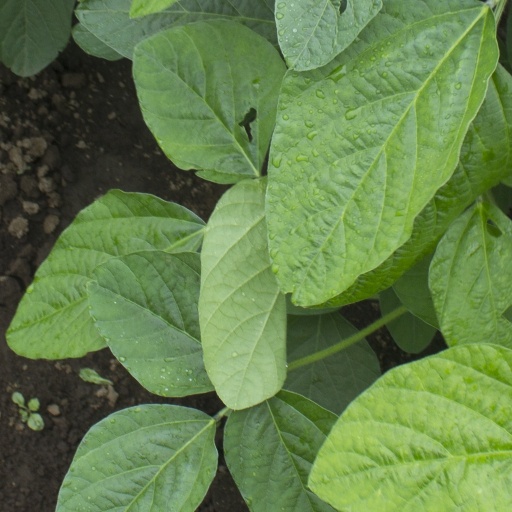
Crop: soybean